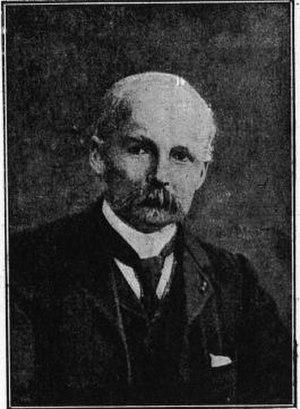
Fernand de Saintignon (1946-1921)
Le comte Fernand de Saintignon, né le 26 janvier 1846 à Thionville et mort le 1ᵉʳ janvier 1921 à Longwy, est un maître de forges, industriel et scientifique français.